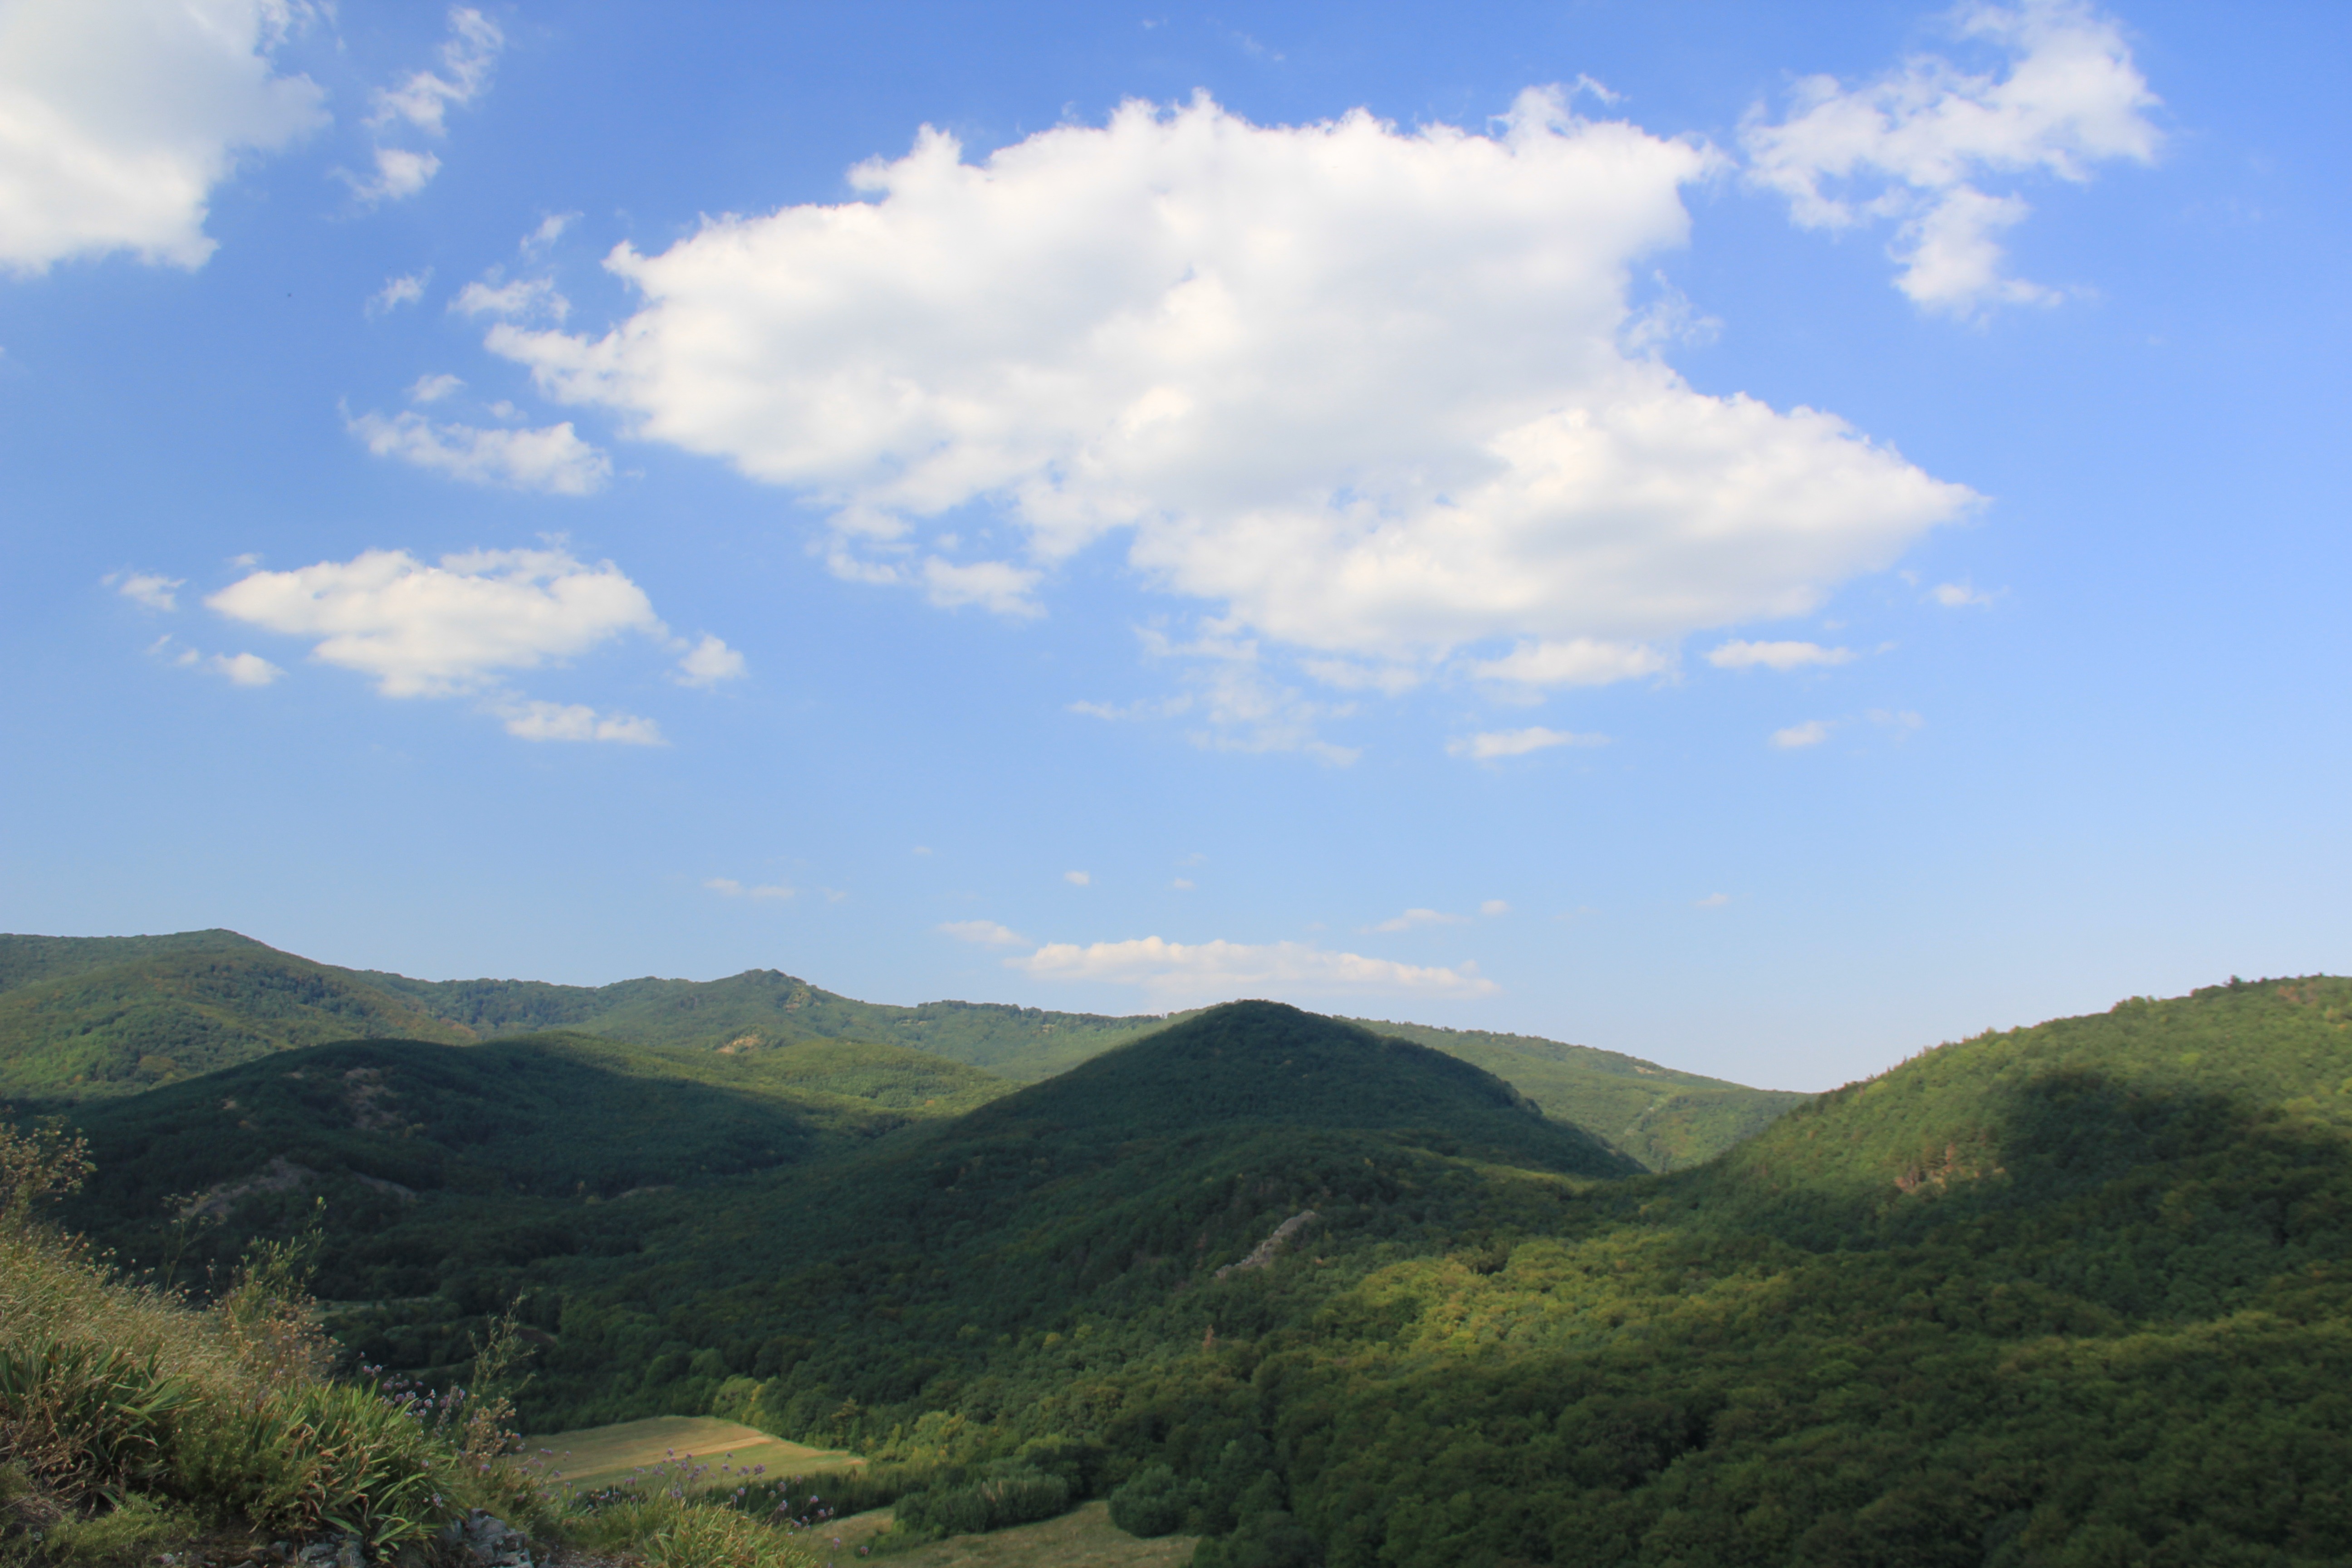
landscape, mountain, cloud, sky, meadow, hill, valley, mountain range, shadow, highland, ridge, grassland, plateau, fell, loch, ecosystem, landform, mountain pass, geographical feature, mountainous landforms